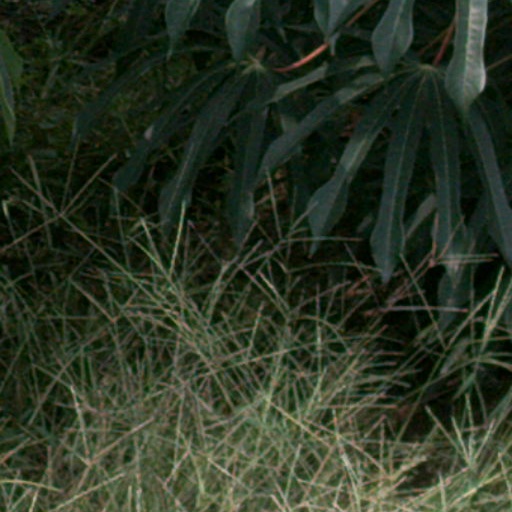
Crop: cassava